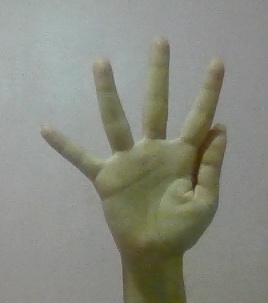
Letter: sheen